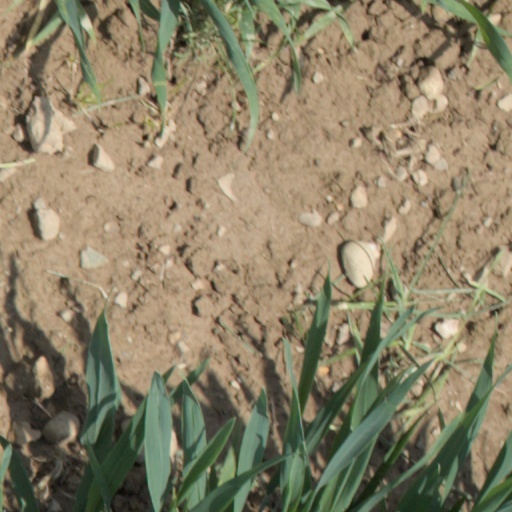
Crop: wheat